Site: brandenburg
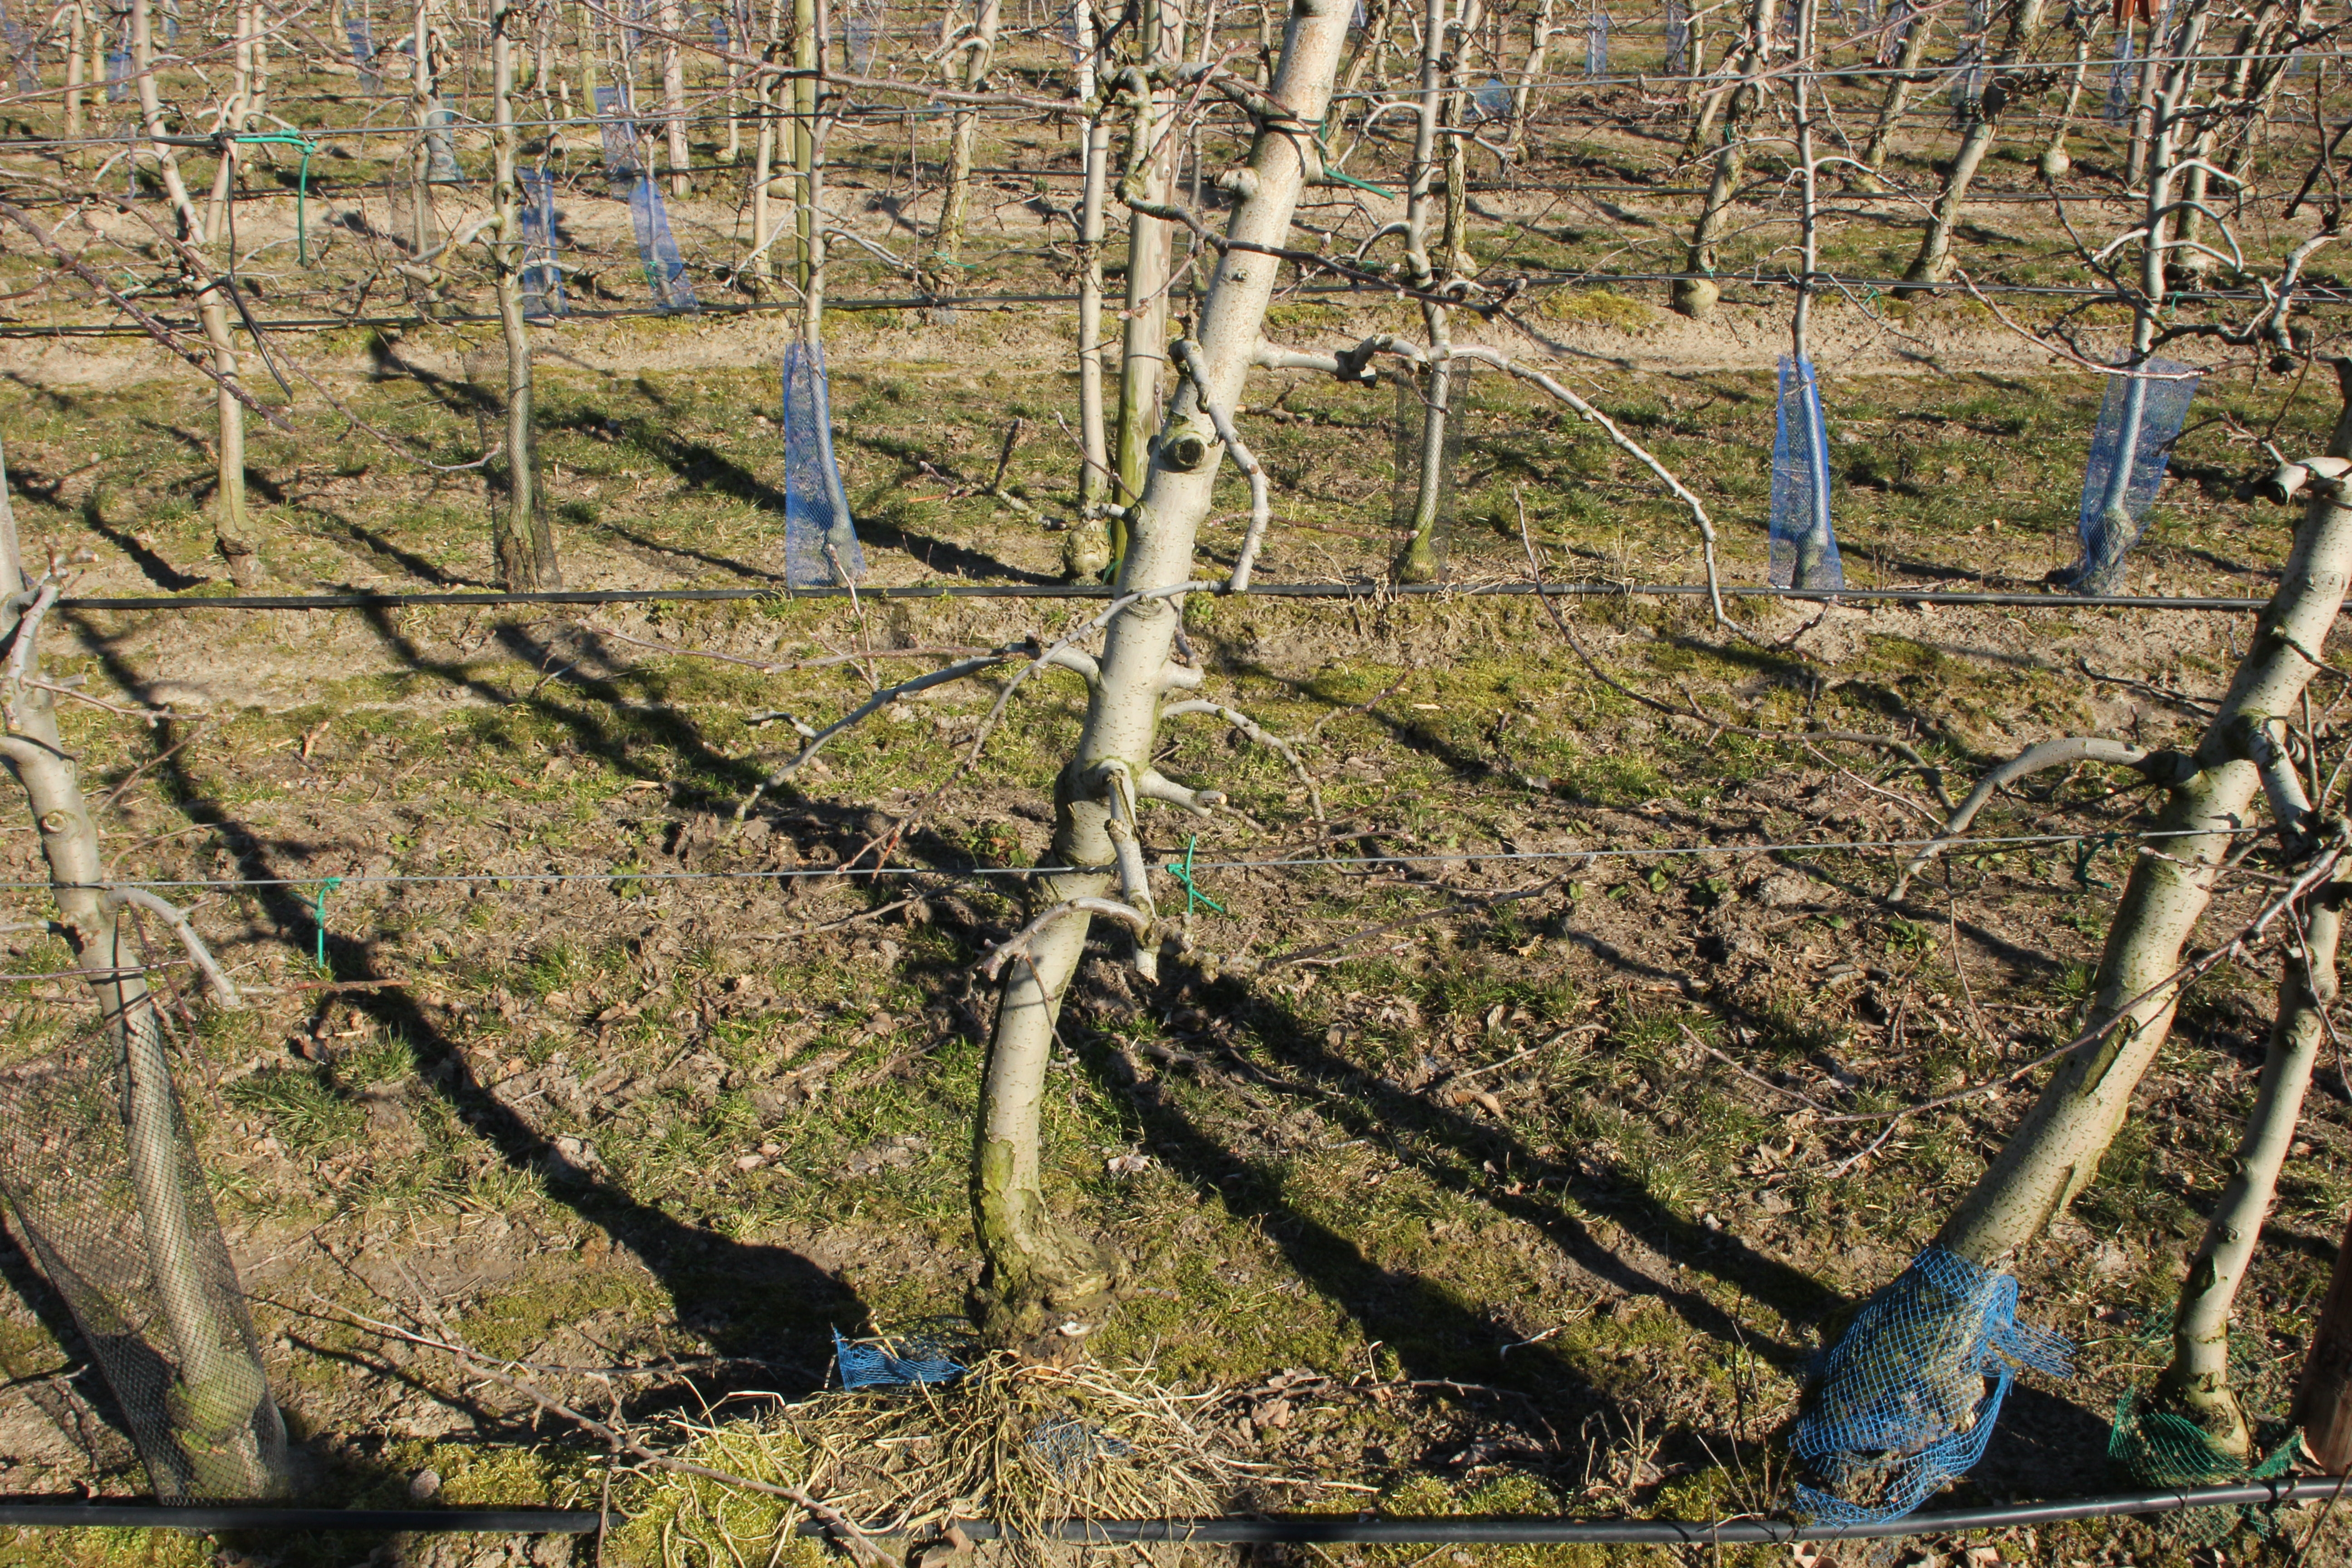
Growth stage (BBCH 03): Bud development